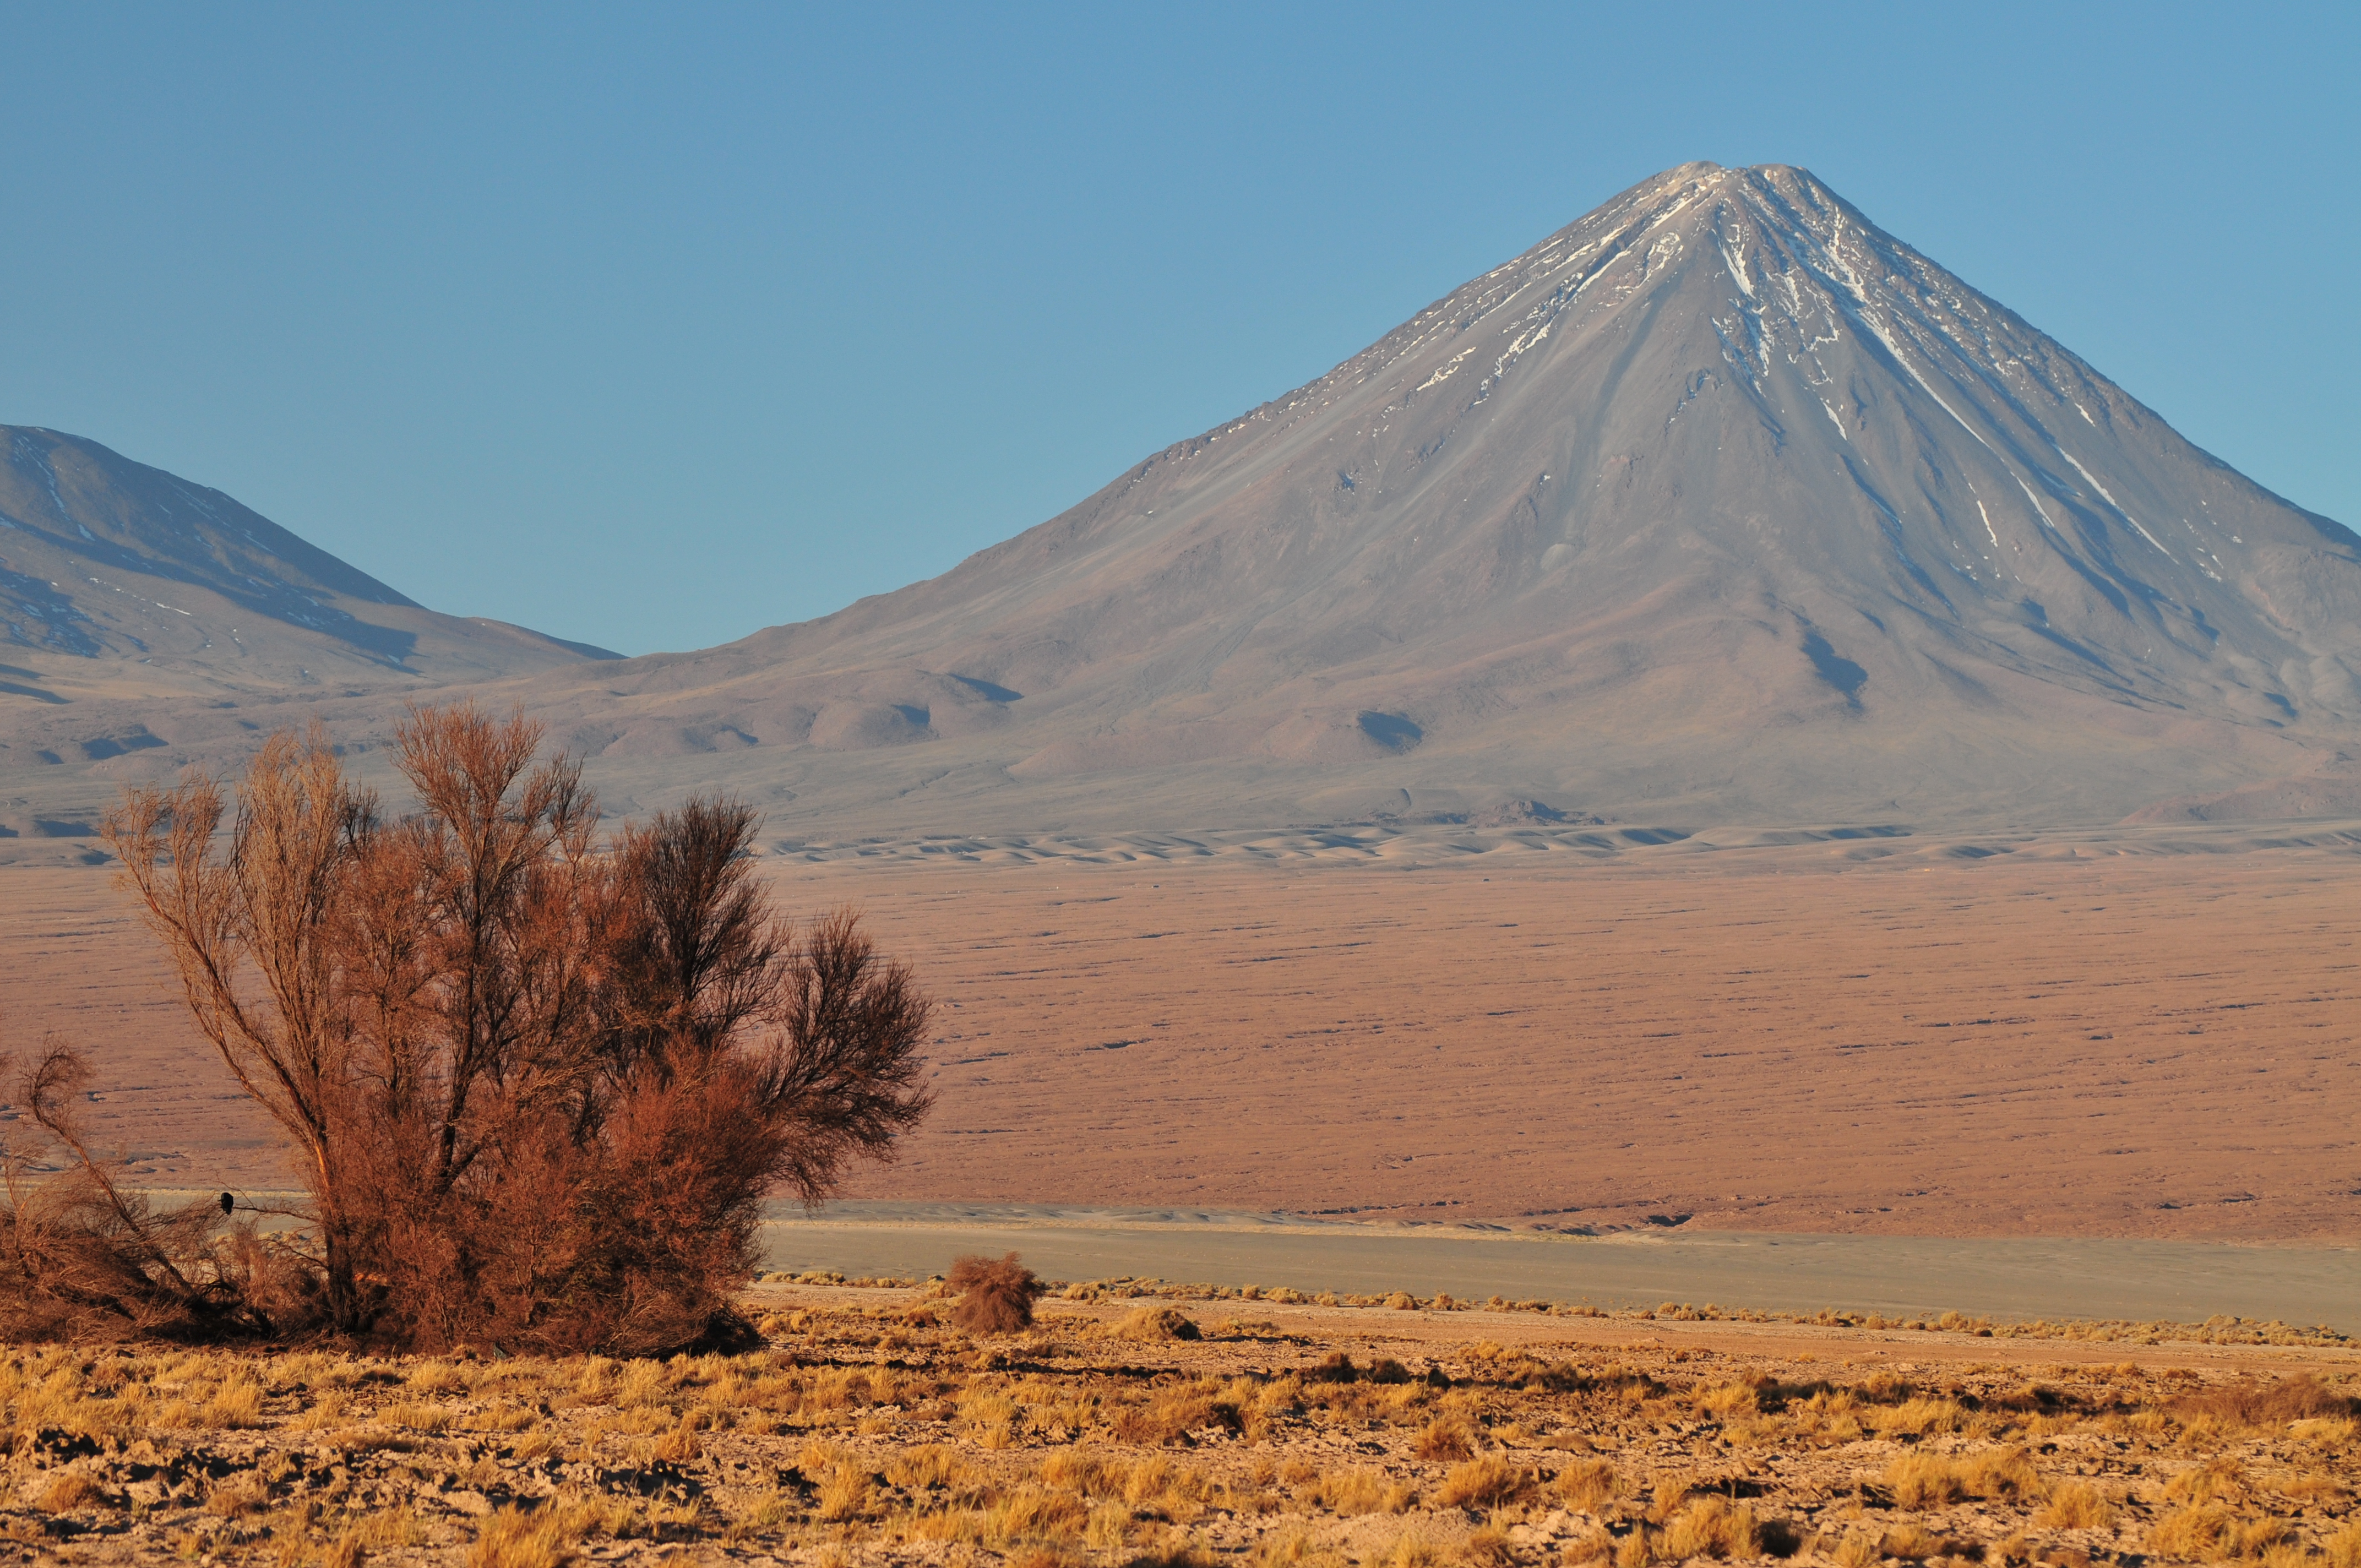
landscape, wilderness, mountain, prairie, hill, desert, valley, soil, nikon, plain, chile, geology, grassland, badlands, plateau, habitat, ecosystem, sahara, wadi, butte, sanpedrodeatacama, d300, steppe, landform, erg, natural environment, geographical feature, aeolian landform, mountainous landforms